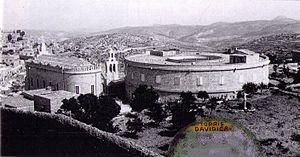
Eglise et monastère des Carmélites Déchaussées de Bethléem, peu de temps après la construction.
Mariam Baouardy, en religion sœur Marie de Jésus Crucifié, née le 5 janvier 1846 à Abellin, en Galilée est décédée le 26 août 1878 à Bethléem, est une religieuse carmélite déchaussée, connue pour diverses manifestations mystiques. La définition de la nationalité de Mariam Baouardy est difficile à indiquer car elle a vécu dans l'Empire ottoman, aujourd'hui disparu, qui regroupait en son sein diverses populations et nationalités. Aujourd'hui, le village natal de Mariam, Abellin, fait partie de l'État d'Israël. L'origine libanaise de ses parents la fait parfois qualifier de libanaise, alors que son lieu géographique de naissance lui fait attribuer une origine palestinienne. Le Saint-Siège la considère palestinienne.
Sophie Leeves, née le 1ᵉʳ octobre 1823 à Constantinople et décédée le 16 novembre 1906 à Pau est une religieuse carmélite anglaise, cofondatrice de la congrégation indienne des sœurs du Carmel apostolique.